Louis Moritz Speirs

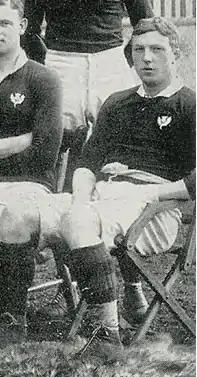
L M Speirs with the Scotland national rugby union team for their 16-10 win over England on 21 March 1908.

Louis Moritz Speirs was a Scottish rugby union international who played ten times for his country and was part of the first official British & Irish Lions team that toured South Africa in 1910.